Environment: real
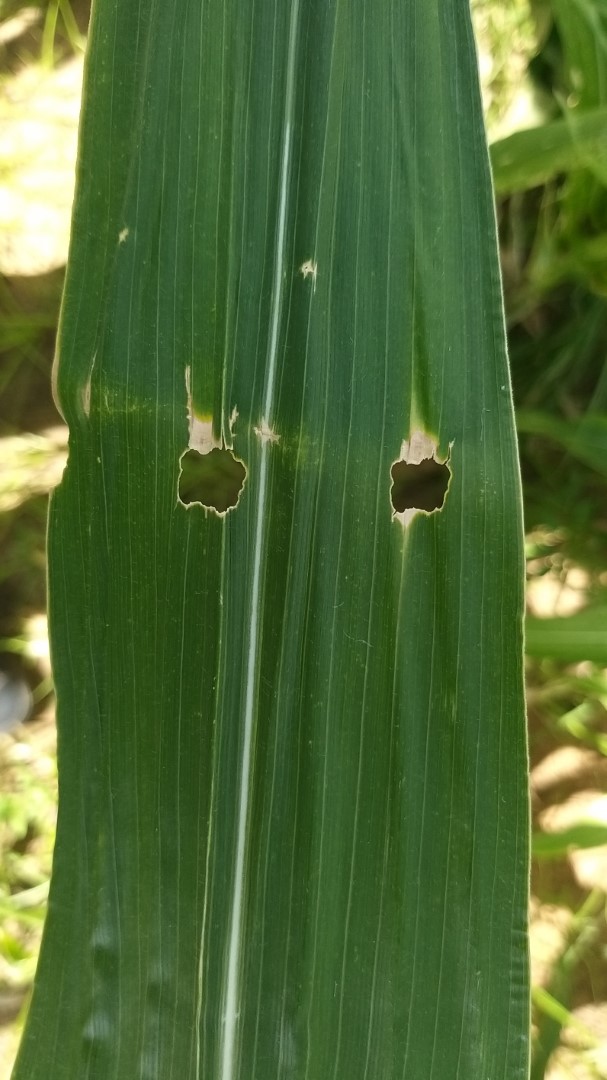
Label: fall_armyworm